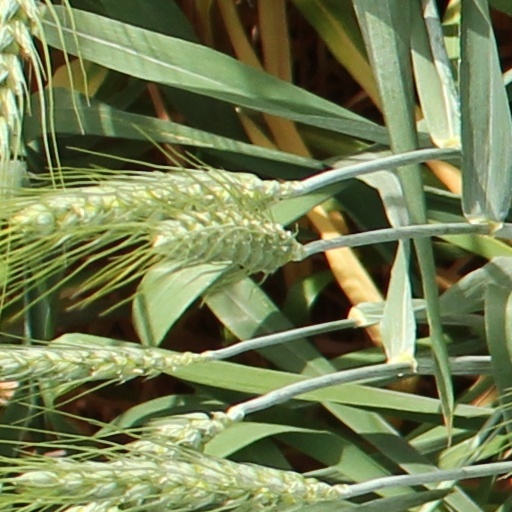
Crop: wheat